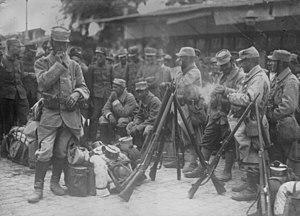
Soldats français au bivouac à Thessalonique en 1915.
L'expédition de Salonique, aussi nommée Front d'Orient, Front de Salonique ou Front de Macédoine, est une opération menée par les armées alliées à partir du port grec macédonien de Salonique pendant la Première Guerre mondiale. Elle était destinée :